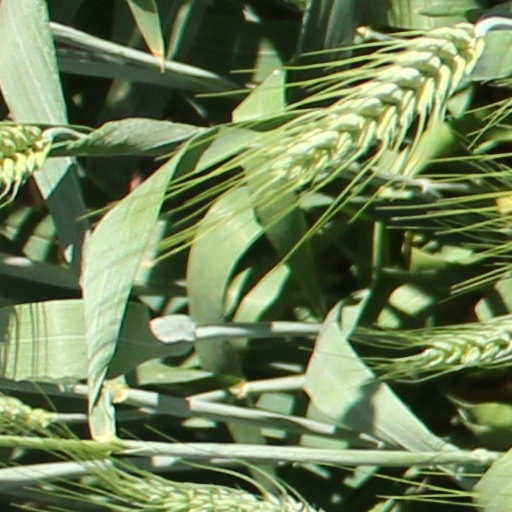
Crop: wheat